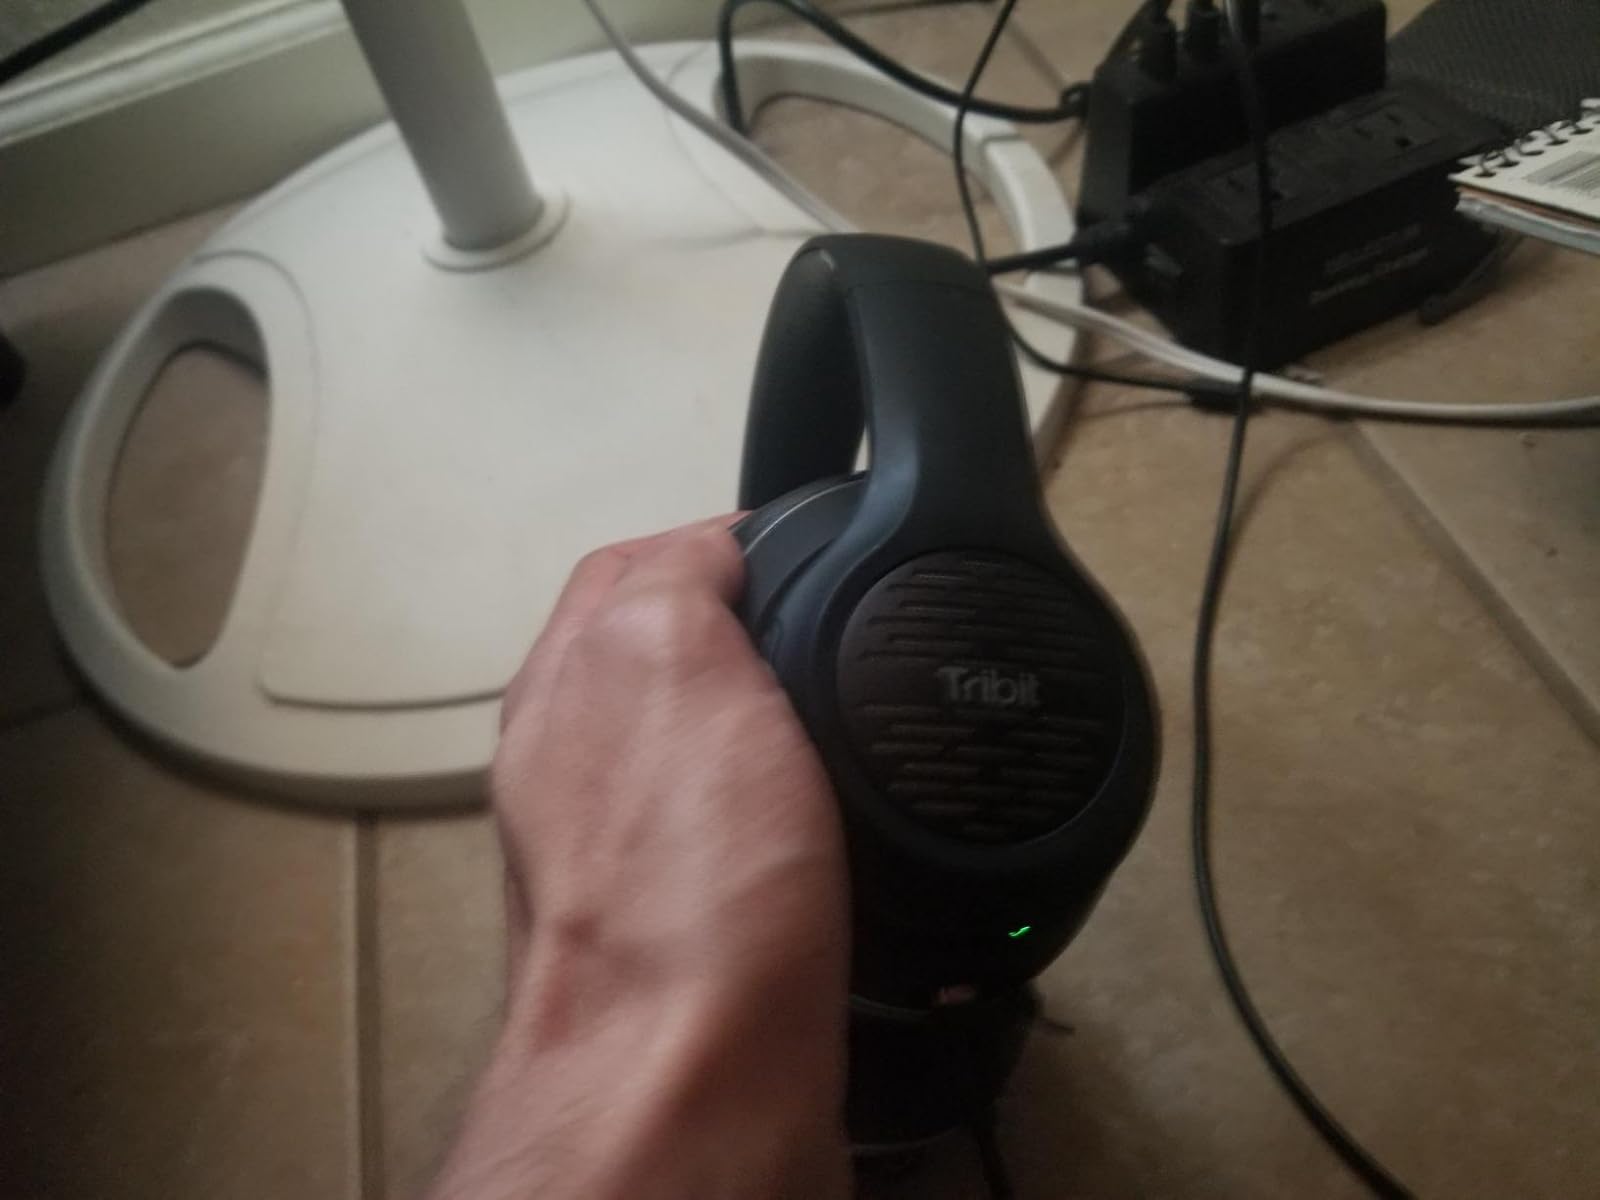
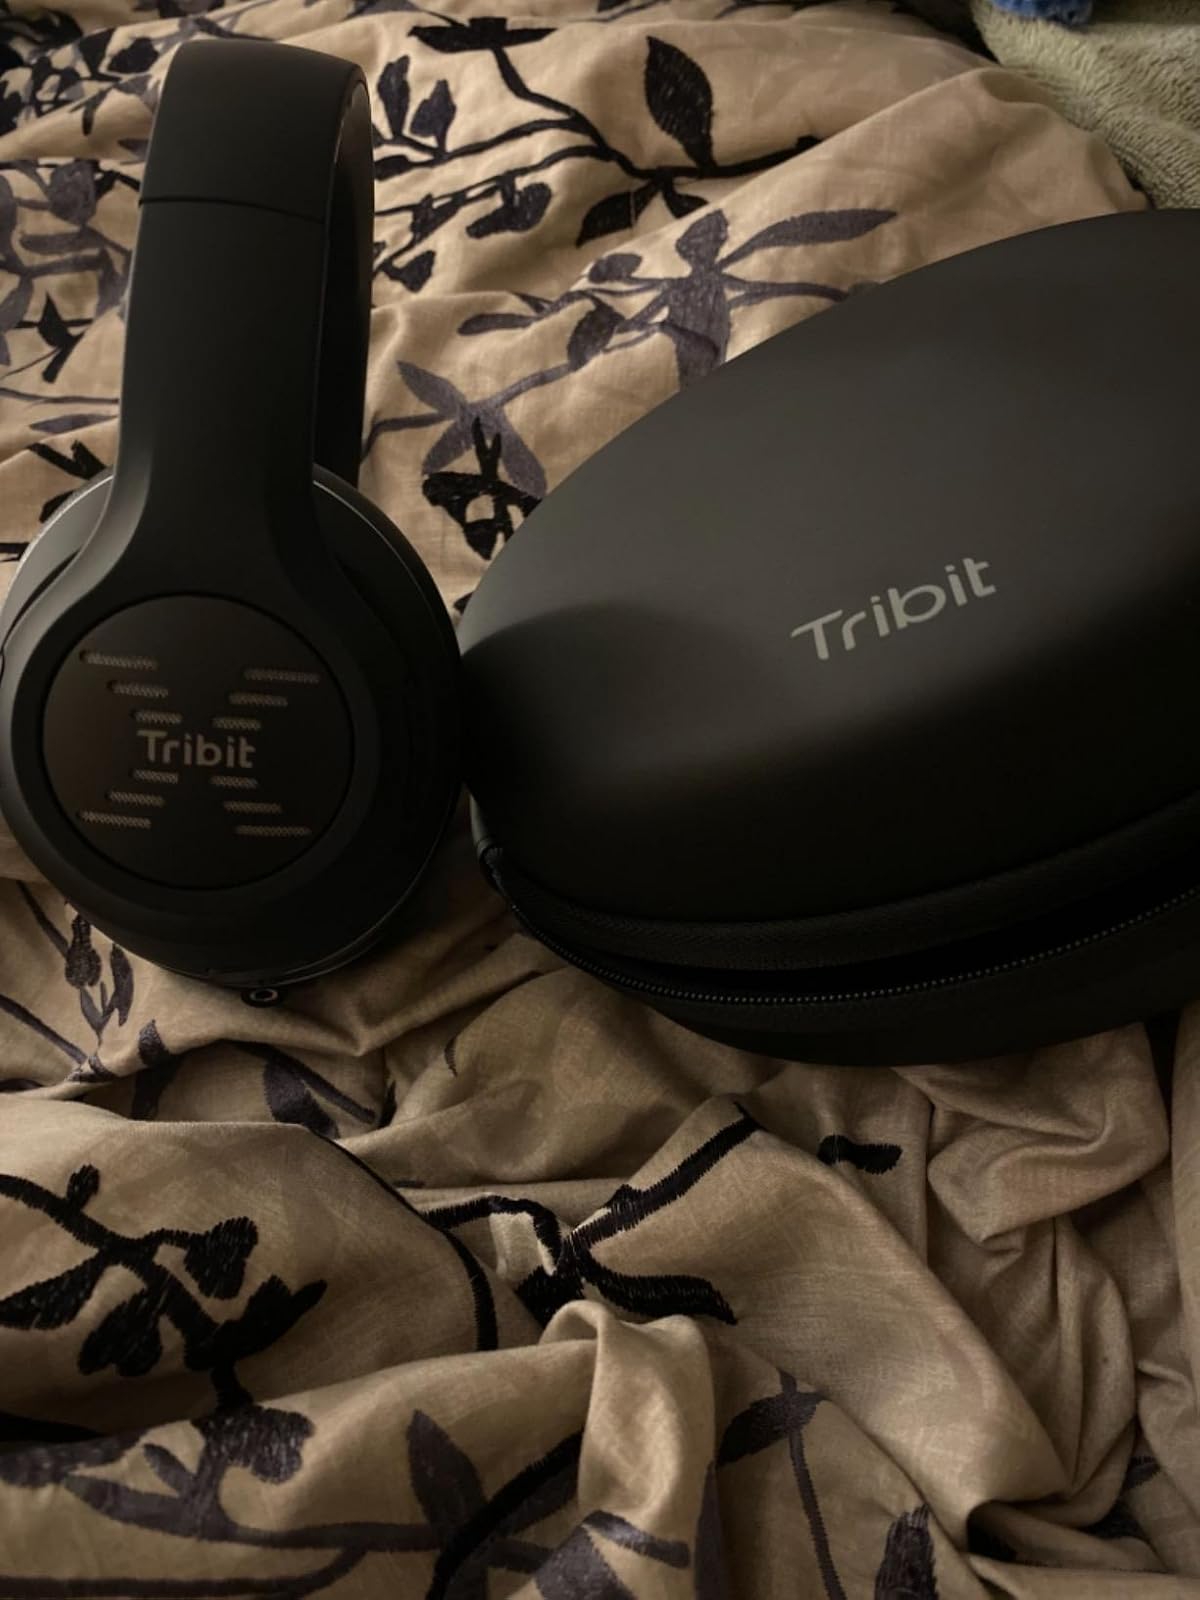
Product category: headphones
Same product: yes